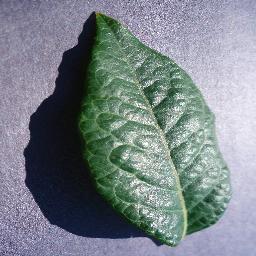
Label: Blueberry___healthy